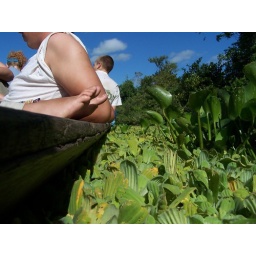
plants in the water